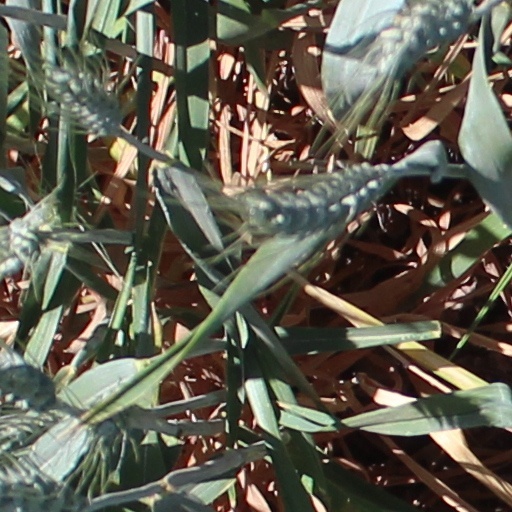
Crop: wheat